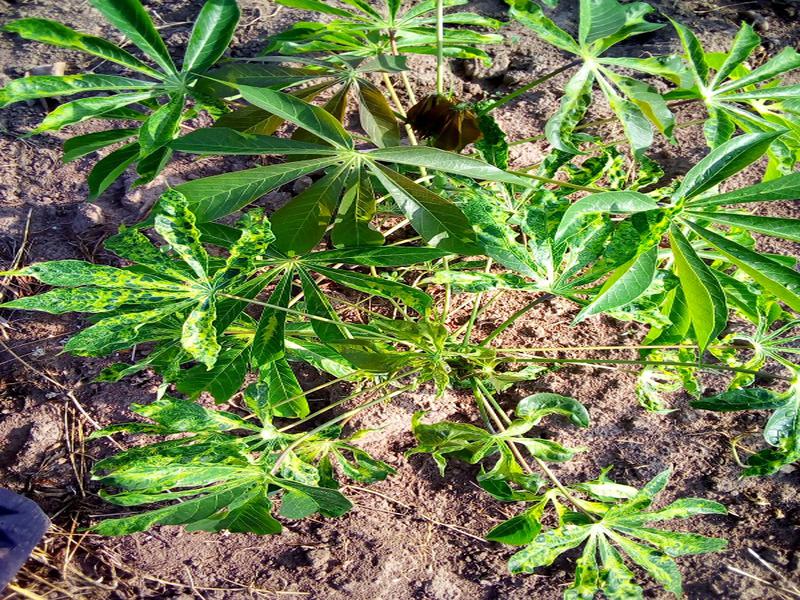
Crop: cassava
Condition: healthy